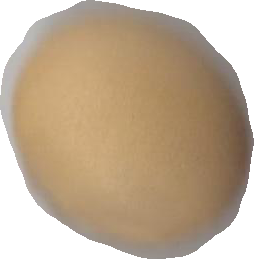
Variety: Dega